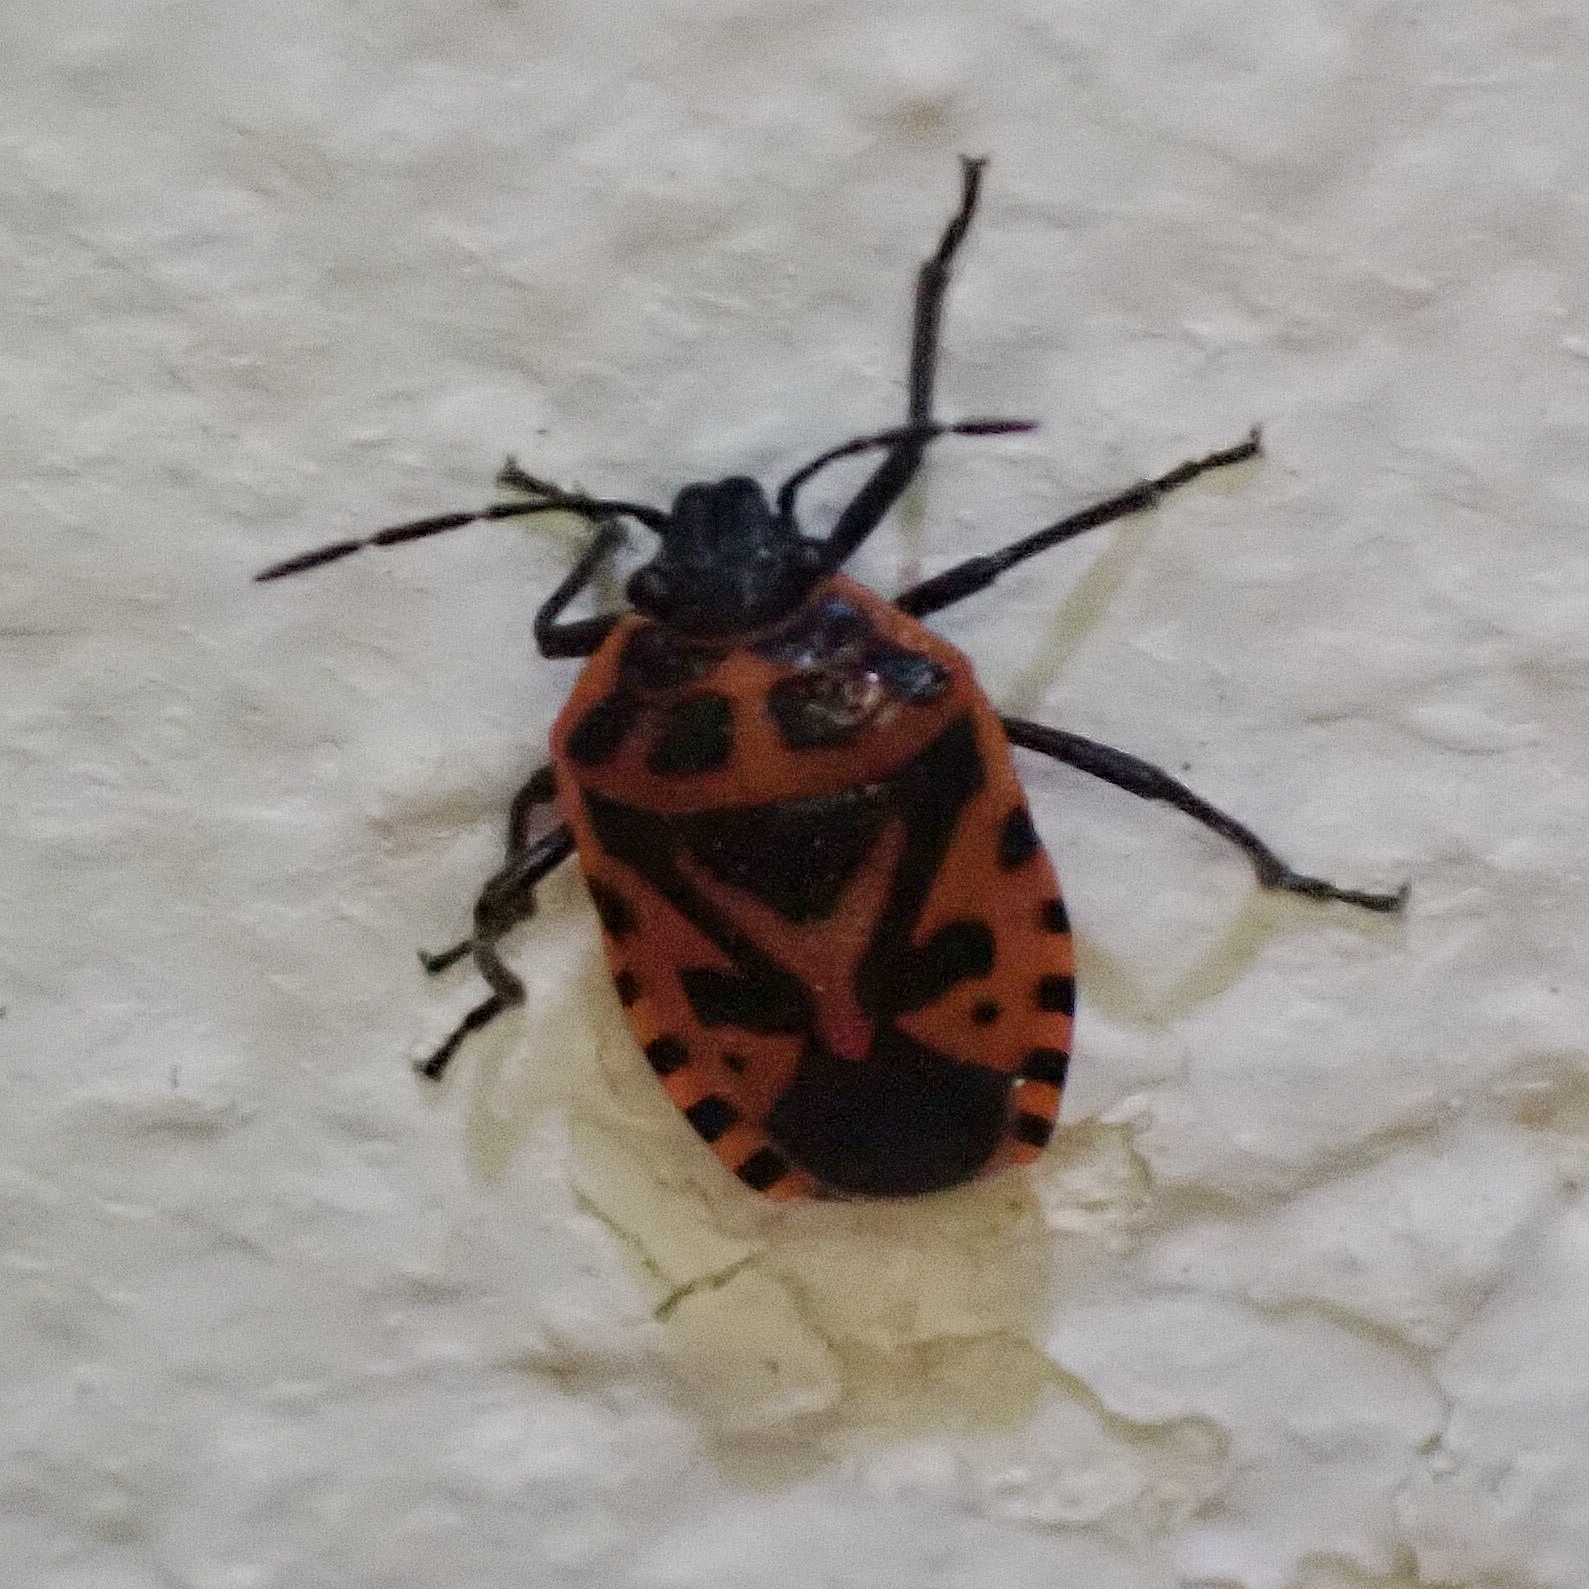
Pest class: stink_bug